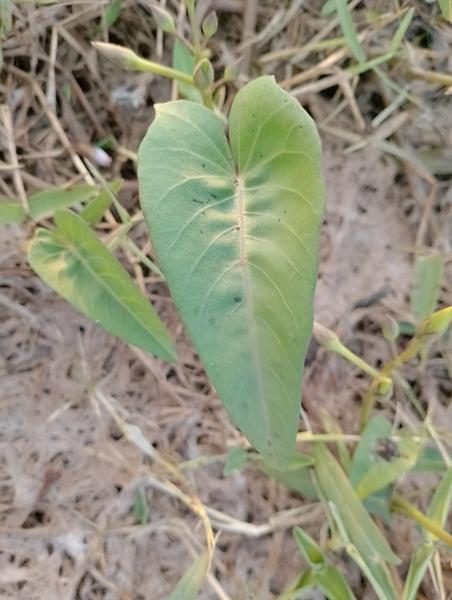
Weed species: Ipomoea aquatic